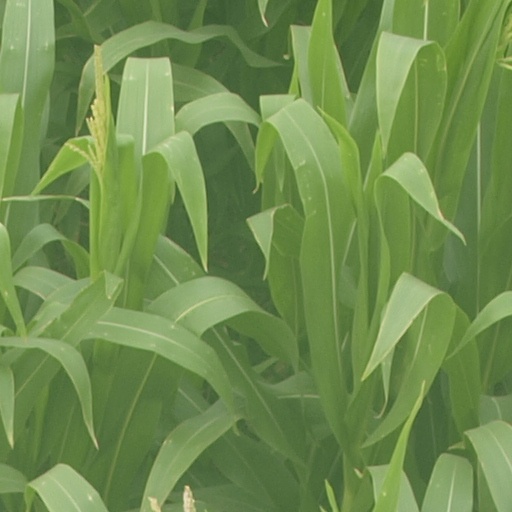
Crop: maize; corn